Baltic Centre for Contemporary Art

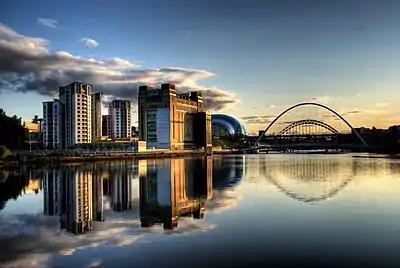
Newcastle and Gateshead Quayside. The conversion of the Baltic Flour Mills was part of the wider regeneration of Gateshead in the 1990s.

The opening of Baltic as a designated centre for contemporary art was part of the revitalisation and post-industrial regeneration of Gateshead's riverside. The regeneration began in the early 1990s and transformed the Quayside into a centre of modern architecture, including the Sage and Millennium Bridge. In 1991, Northern Arts (now part of Arts Council England) released a five-year plan in which it stated its intention to create "major new capital facilities for the Contemporary Visual Arts and Music in Central Tyneside". Northern Arts were keen to convert an old building into a centre for art, rather than build a new one, and the Labour-run Gateshead Council expressed interest in converting the old Flour Mills. Gateshead Council purchased the Baltic Flour Mills silo building, and in 1994 they invited the Royal Institute of British Architects to open a competition which would find an architect to design the new arts centre.